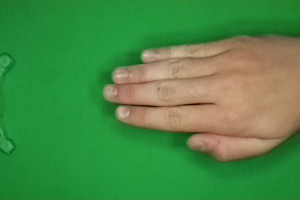
Label: paper